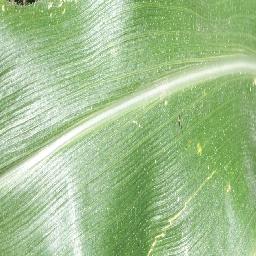
Label: Corn_(Maize)___Healthy